British European Airways Flight 548

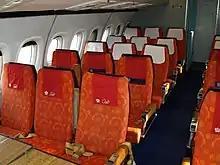
The passenger cabin of an airliner with orange seats and blue carpeting, the cabin is illuminated by daylight from the windows.

In the second near-accident, a Trident 2E (G-AVFH) climbing away from London Heathrow for Naples in May 1970 experienced what was claimed by its flight crew to have been a spontaneous uncommanded retraction of the leading-edge slats which was initially unnoticed by any of them. The aircraft's automatic systems sensed the loss of airspeed and lift and issued two stall warnings. Since the crew did not initially detect anything amiss, they disabled the automatic system. While doing so, the co-pilot noticed and immediately remedied the problem by re-extending the retracted slats, and the flight continued normally.